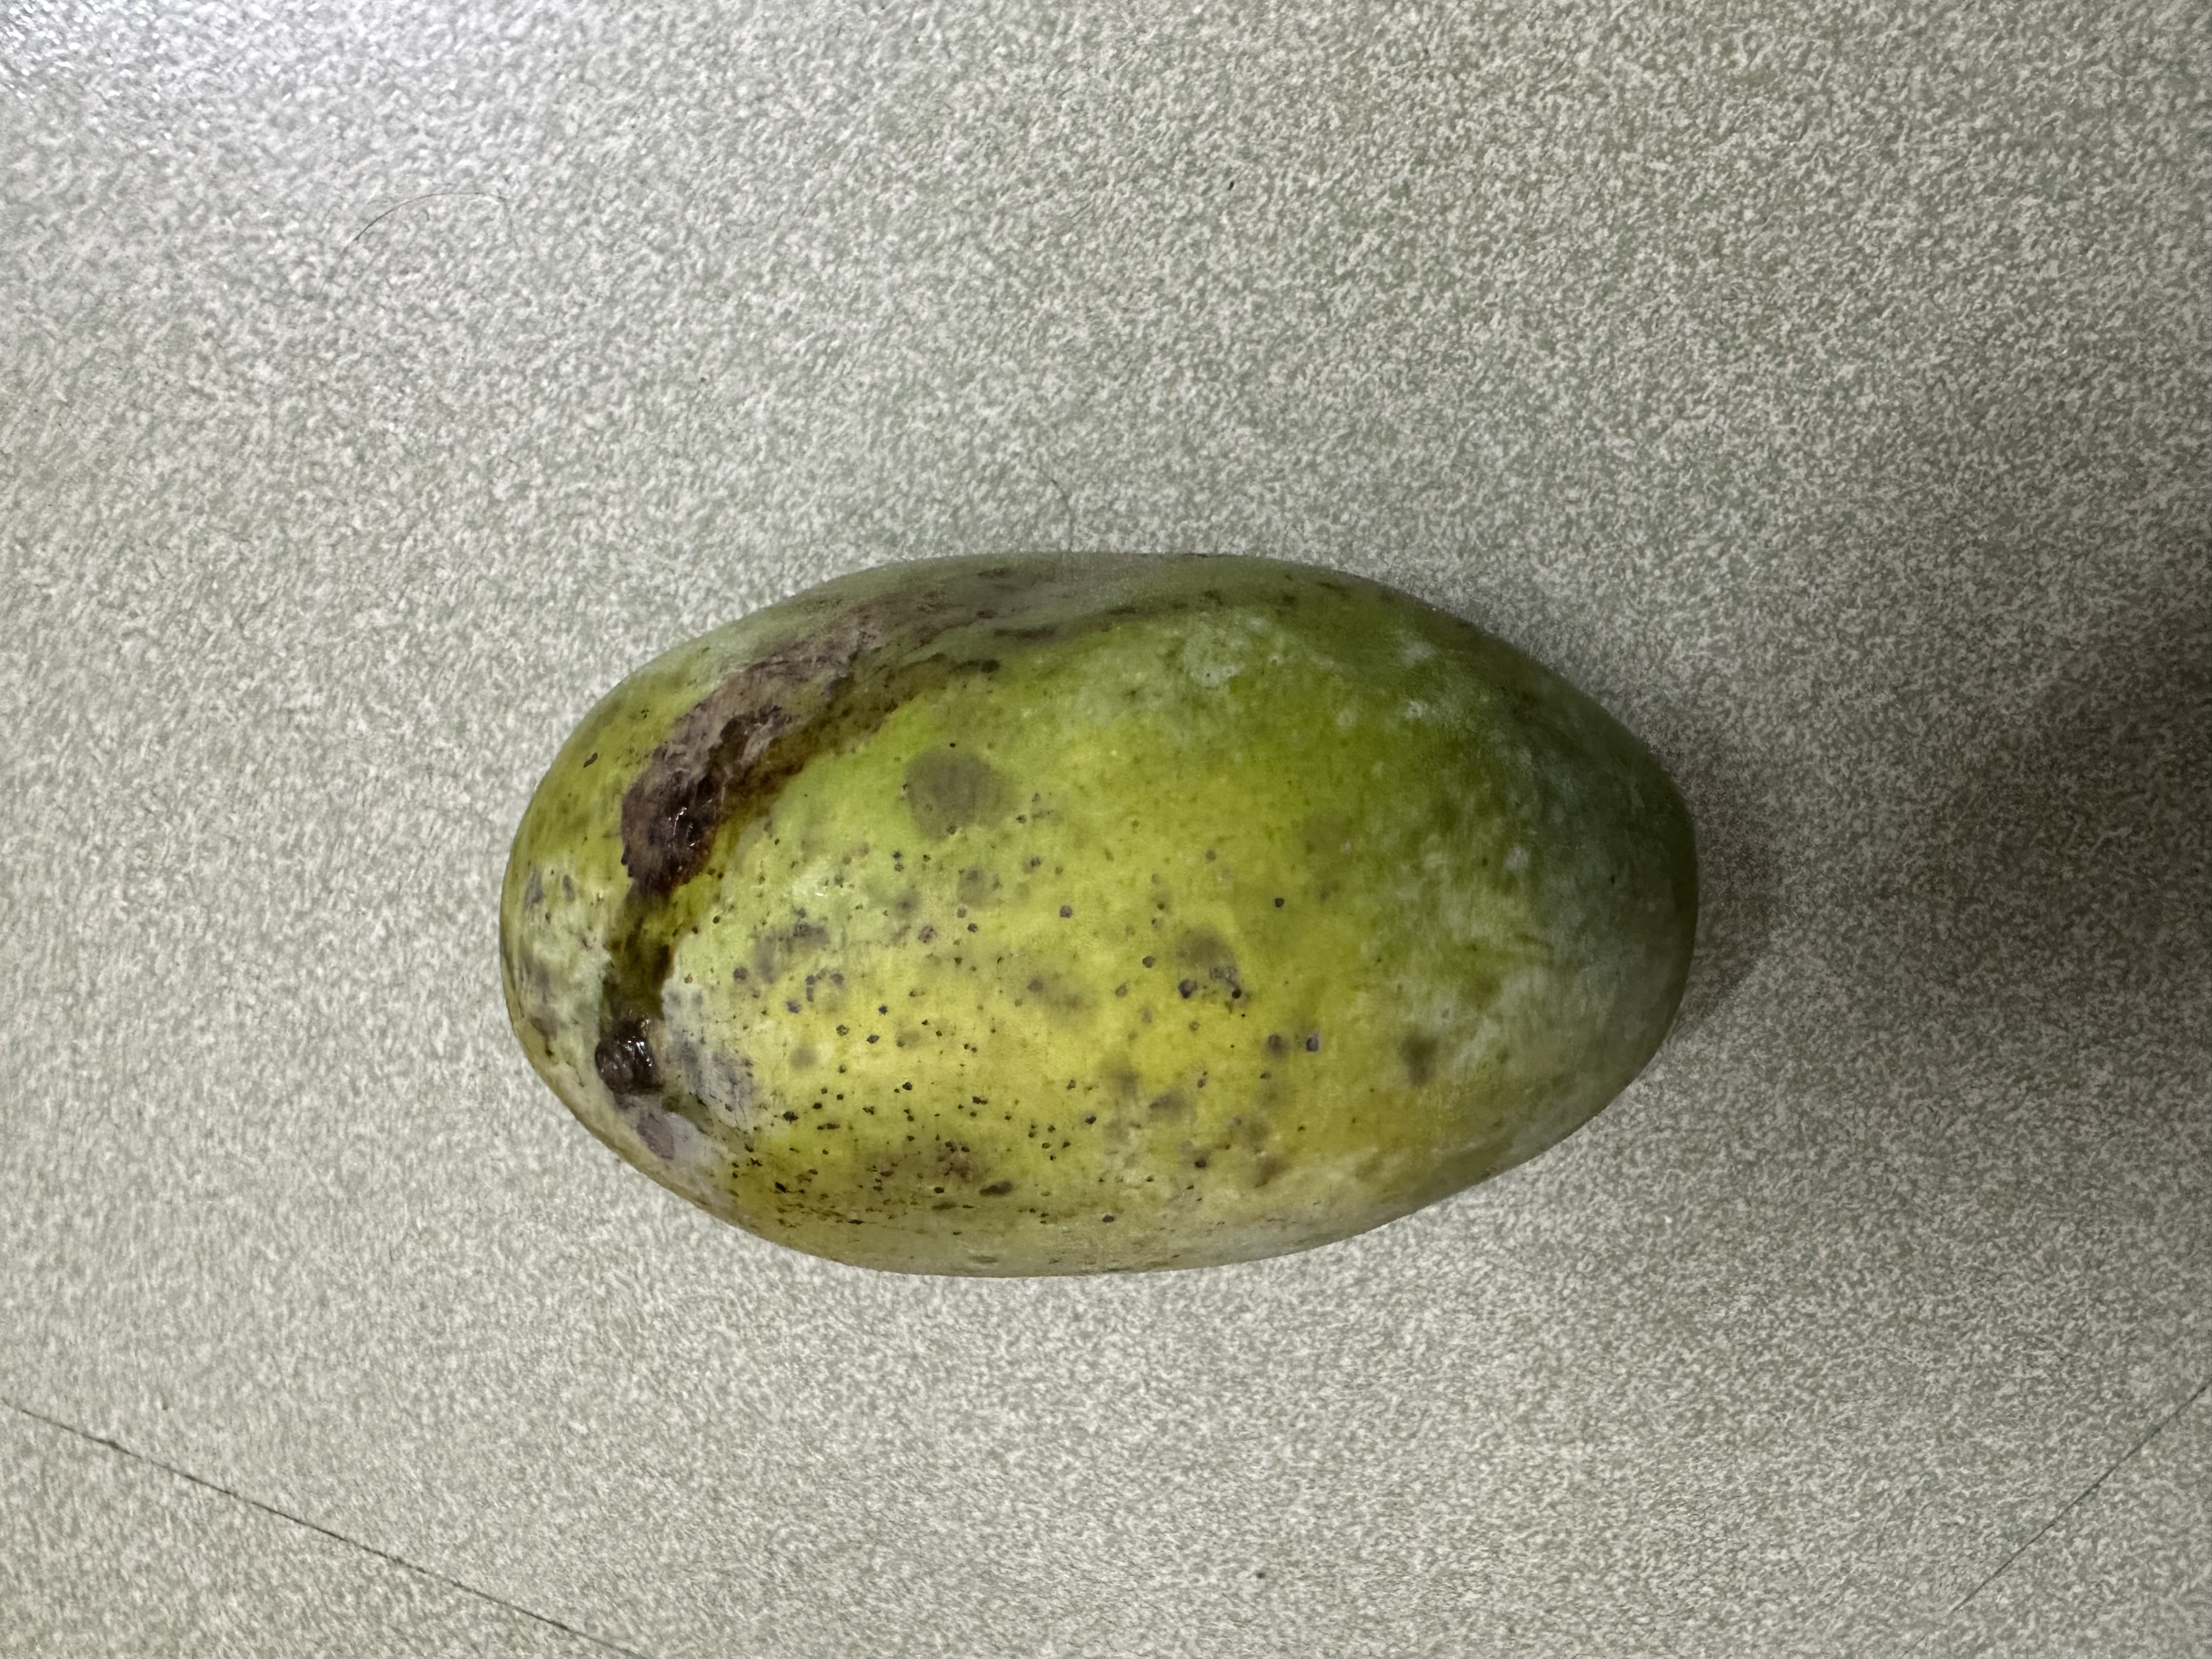
Mango variety: Fazlee